Great Valley Sequence

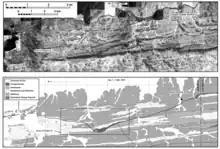
Upper Cretaceous Great Valley Sequence rocks including a fossil submarine canyon, exposed on the west side of the Sacramento Valley near Willows

Some of the best outcrops for these rocks are on the west side of the southern Sacramento Valley at Putah Creek and Cache Creek canyons. The formation names used here extend to the subsurface where several gas wells in the center of the valley produce from the same rocks, and from younger rocks that overlie them. Although the younger rocks are not exposed in the canyons to the west, most geologists combine the formation names from the west side outcrops with the subsurface names from the gas fields to create a coherent set of names that is largely agreed upon for most of the Sacramento Valley.